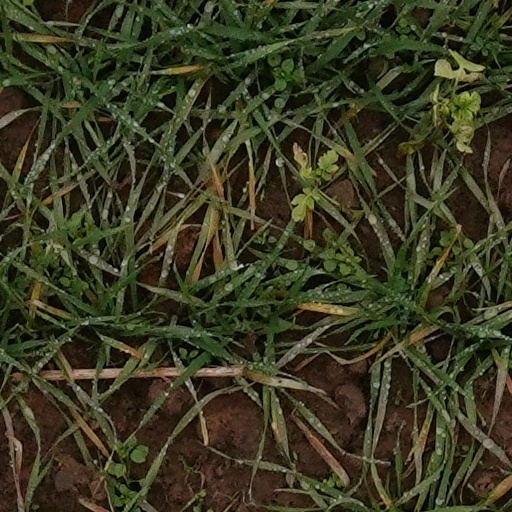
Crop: wheat